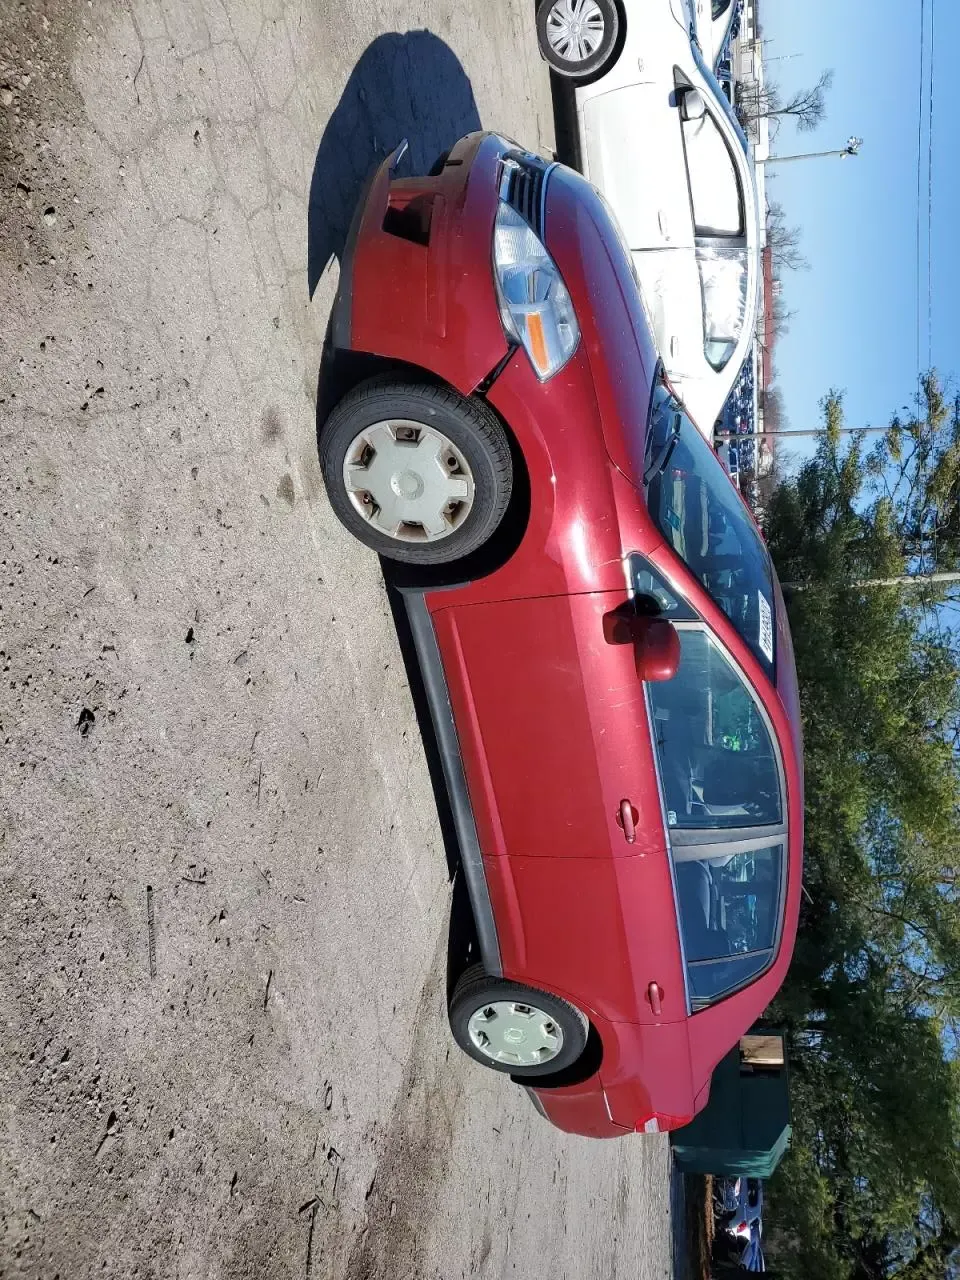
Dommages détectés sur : pare-choc avant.
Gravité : mineur